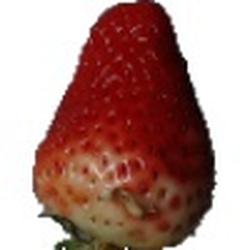
Label: Strawberry